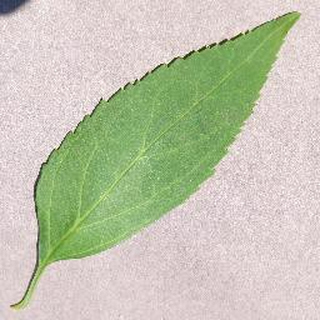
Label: healthy_cherry